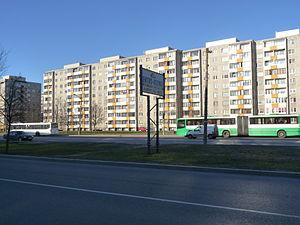
Laagna est un quartier du district de Lasnamäe à Tallinn en Estonie.